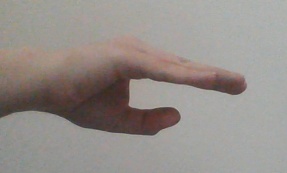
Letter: jeem